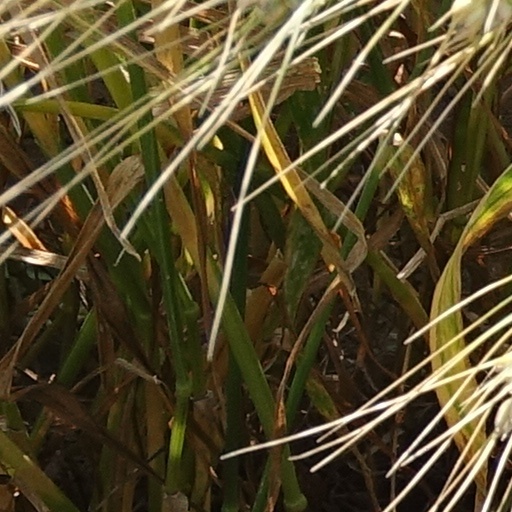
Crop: wheat